Jeep Wrangler (JK)

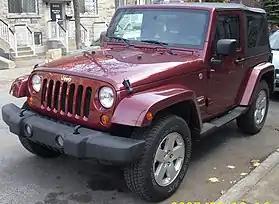
Jeep Wrangler Sahara (JK)

The Jeep Wrangler (JK) is the third generation of the Jeep Wrangler off-road vehicle. The Wrangler was unveiled at the 2006 North American International Auto Show in Detroit, the JK series 2007 Wrangler Unlimited at the 2006 New York Auto Show.